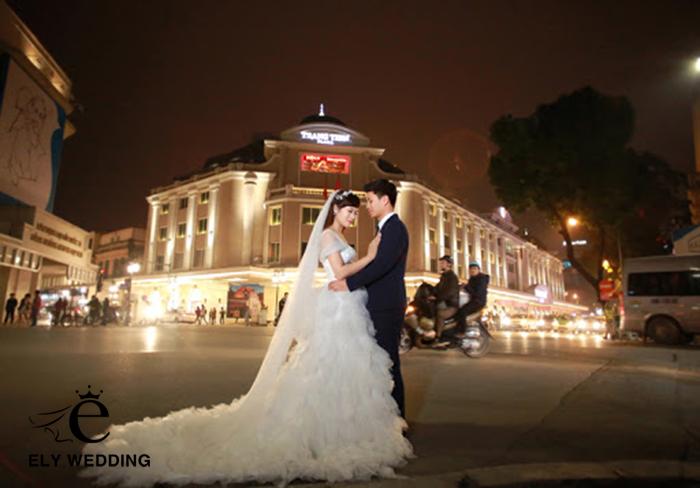
có một cặp đôi đang ôm nhau ở trên đường